Charitable organization

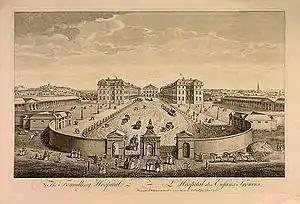
The Foundling Hospital, whose building has been demolished

During the Enlightenment era, charitable and philanthropic activity among voluntary associations and affluent benefactors became a widespread cultural practice. Societies, gentlemen's clubs, and mutual associations began to flourish in England, with the upper classes increasingly adopting a philanthropic attitude toward the disadvantaged. In England, this new social activism led to the establishment of charitable organizations, which proliferated from the middle of the 18th century.